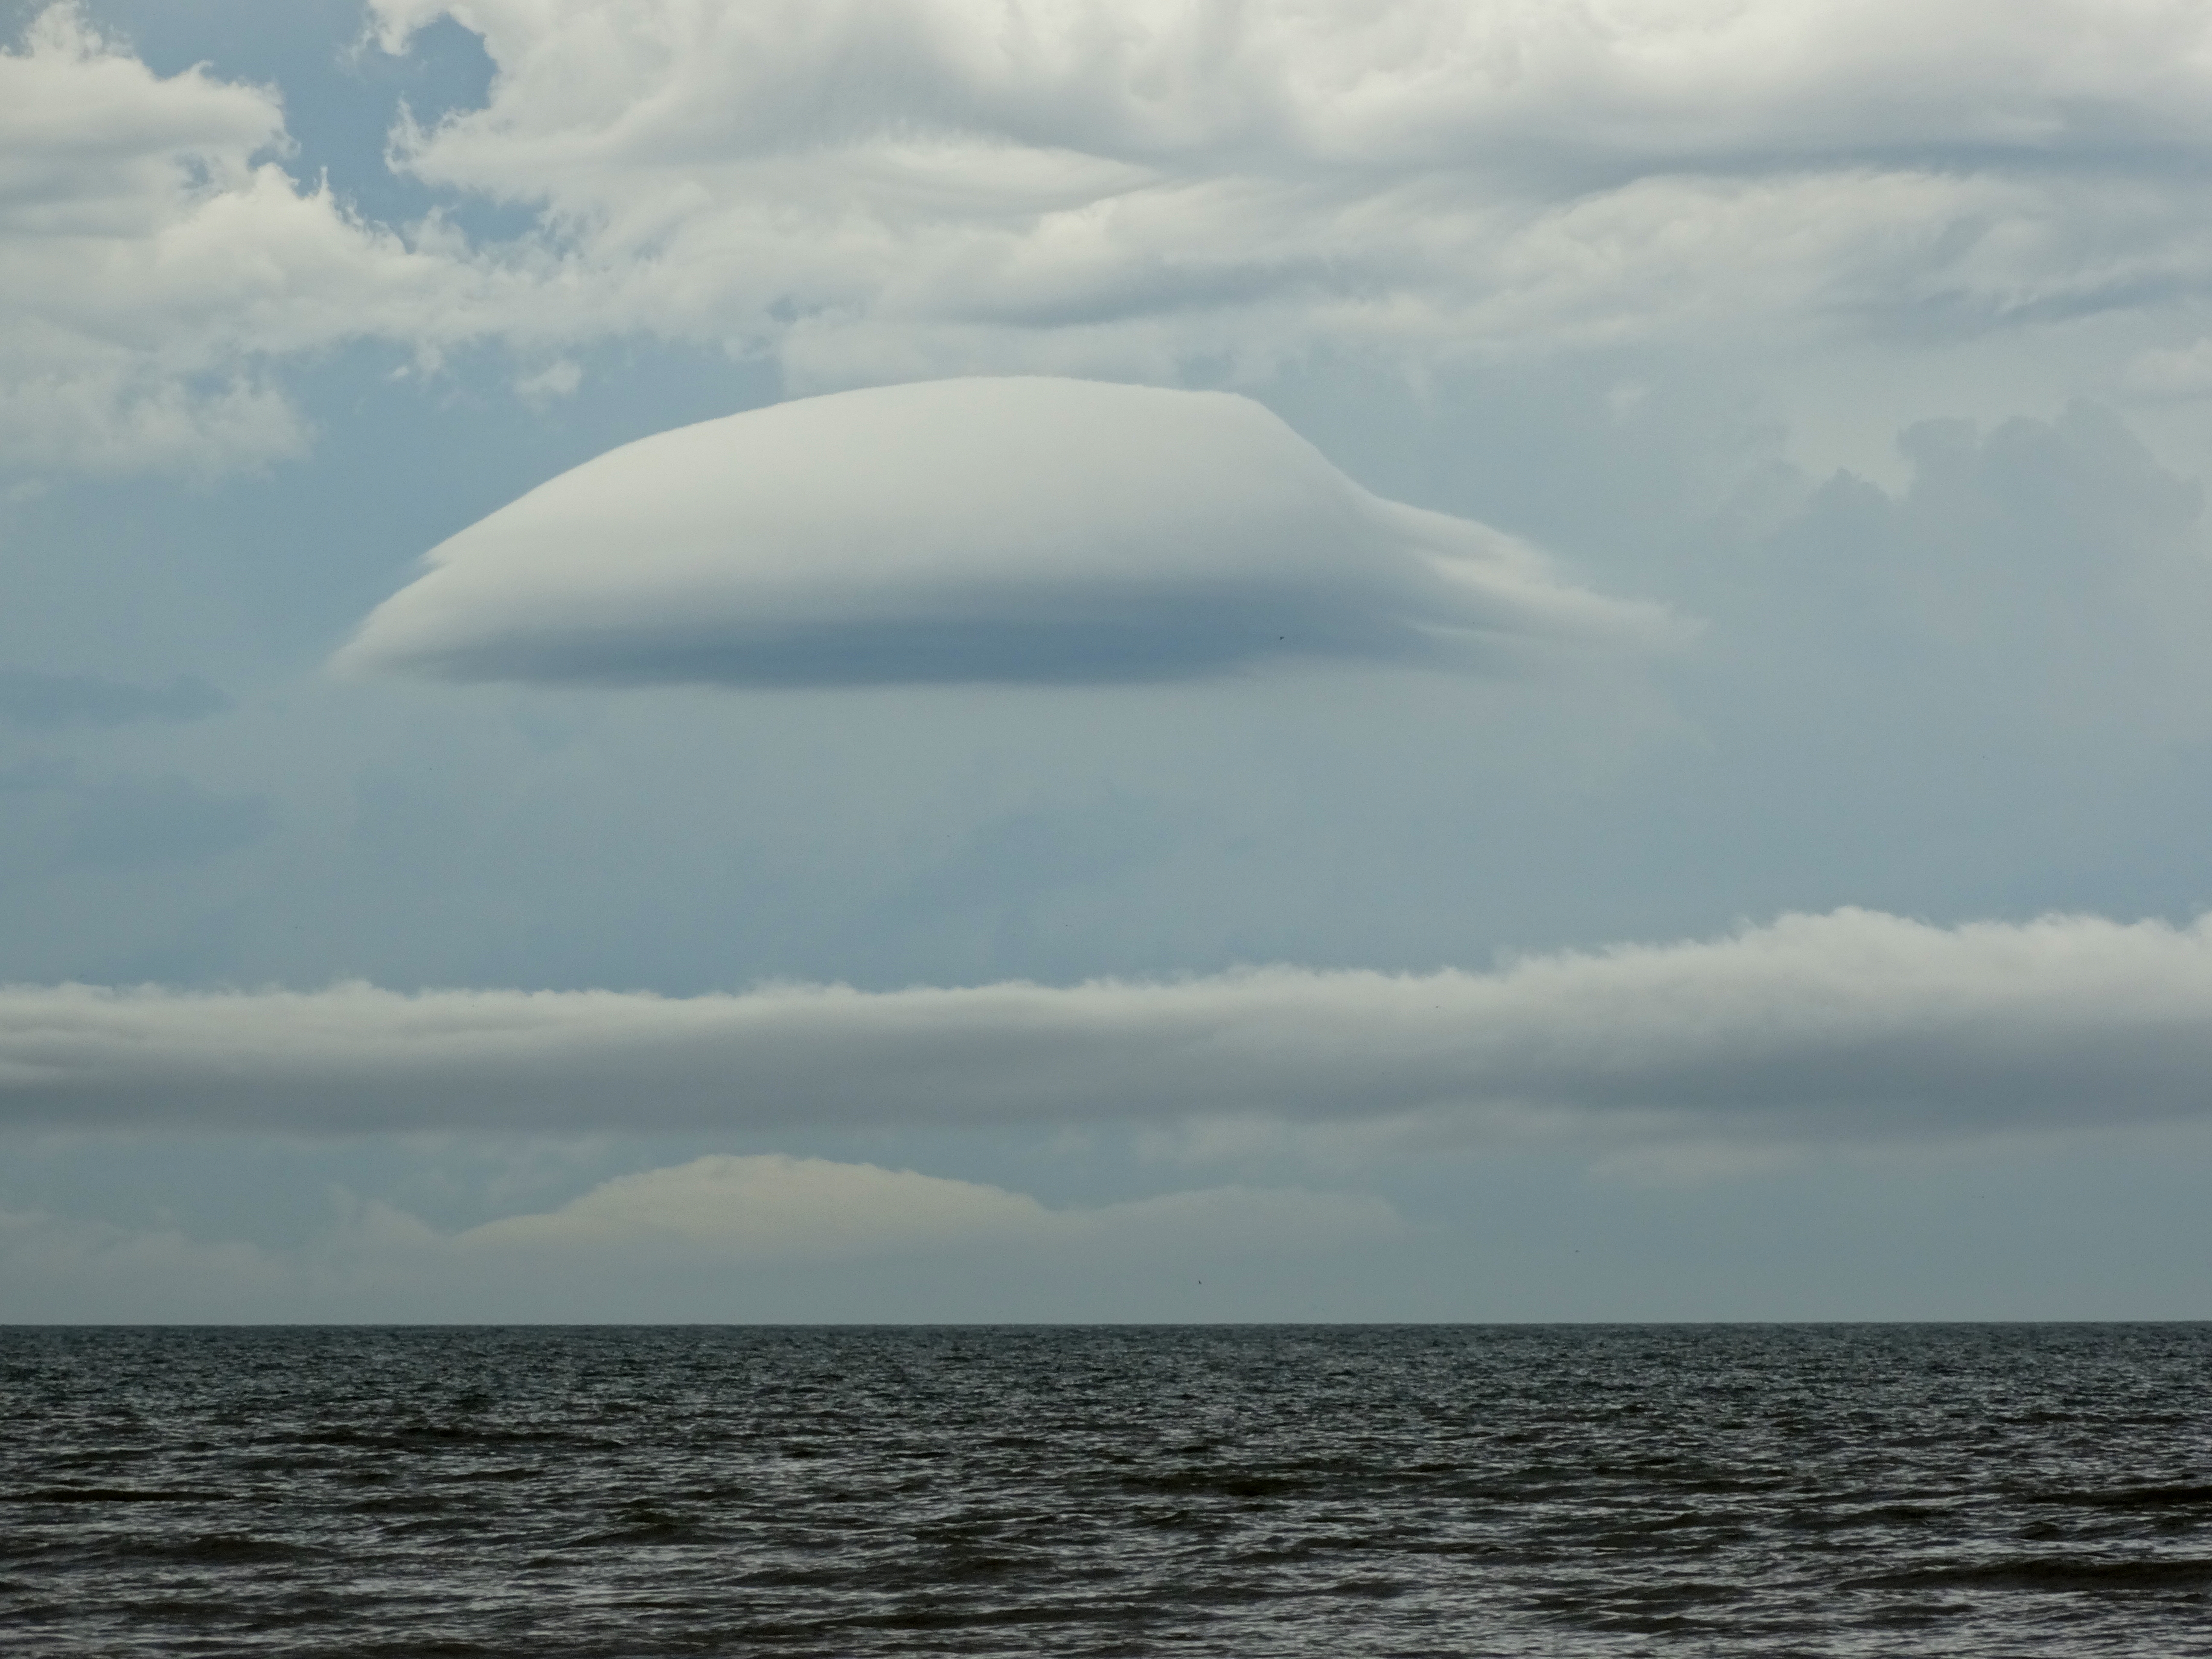
storm, clouds, river, waves, sky, cloud, horizon, sea, daytime, atmospheric phenomenon, water, cumulus, ocean, calm, meteorological phenomenon, sound, wave